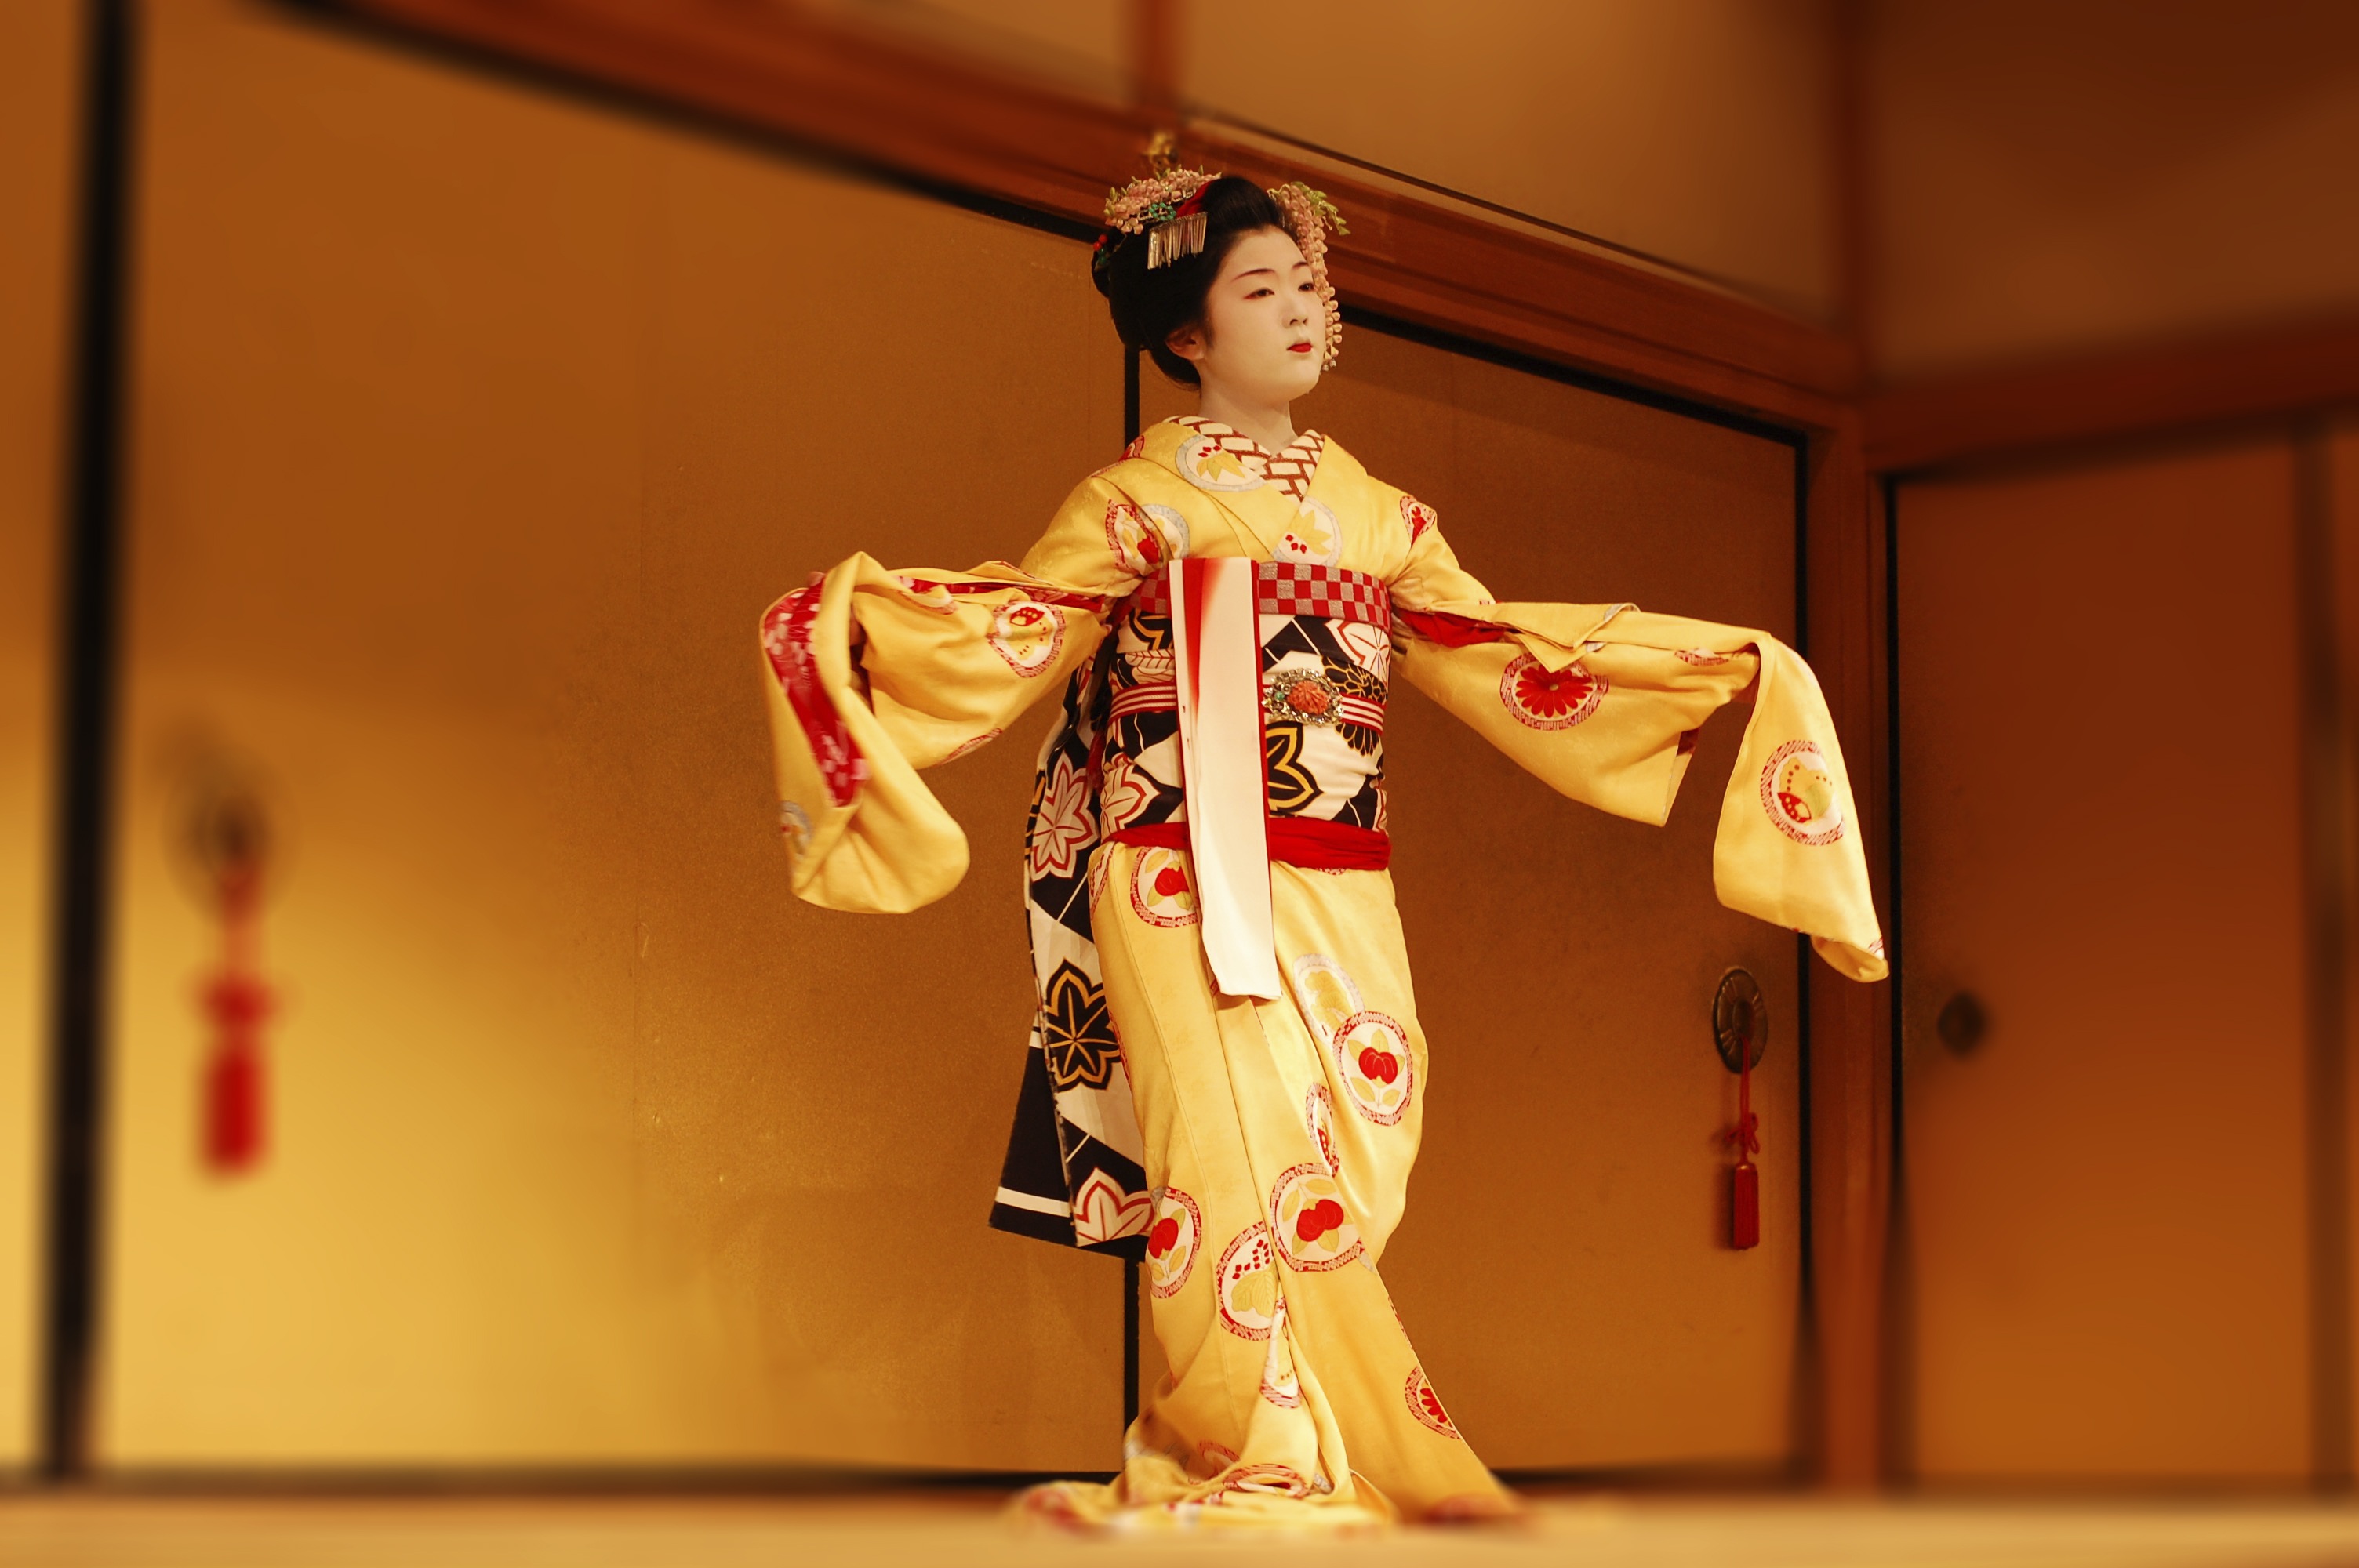
woman, dance, clothing, japan, performance art, kimono, theatre, art, costume, kabuki, geisha, scenario, gueisha